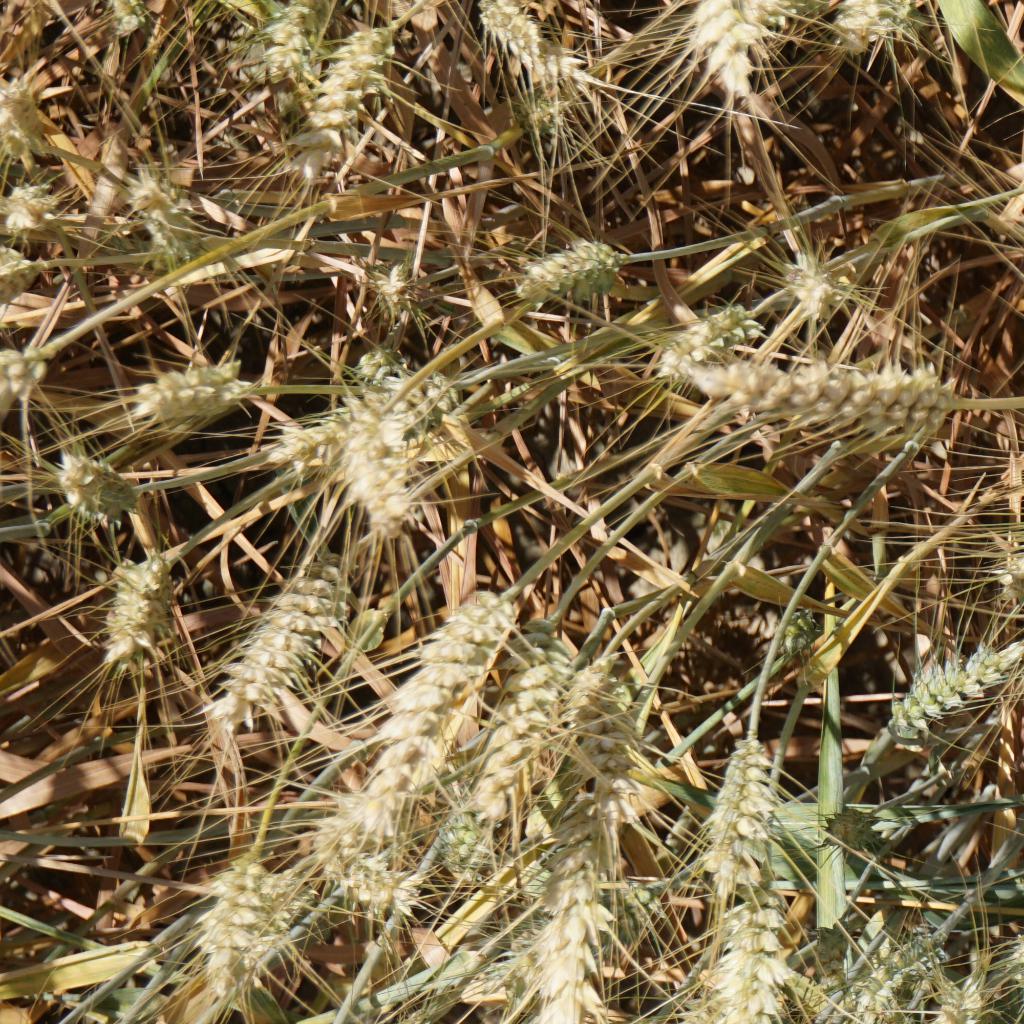
Country: France
Location: Gréoux
Wheat development stage: Filling - Ripening